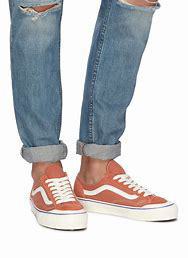
Brand: Vans
Model: Style 36